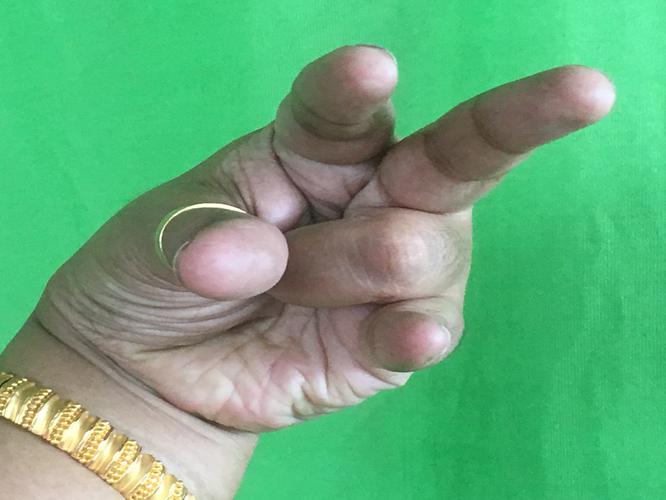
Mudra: Kangulam
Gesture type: single_hand